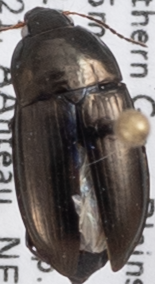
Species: Amara littoralis
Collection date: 2021-06-15
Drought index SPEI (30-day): -0.88
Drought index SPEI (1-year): -2.09
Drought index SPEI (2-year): -1.01